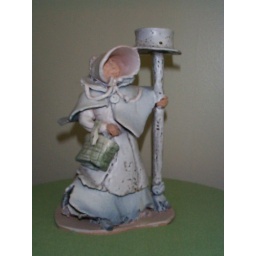
Candle holder in shape of a granny with basket and cat